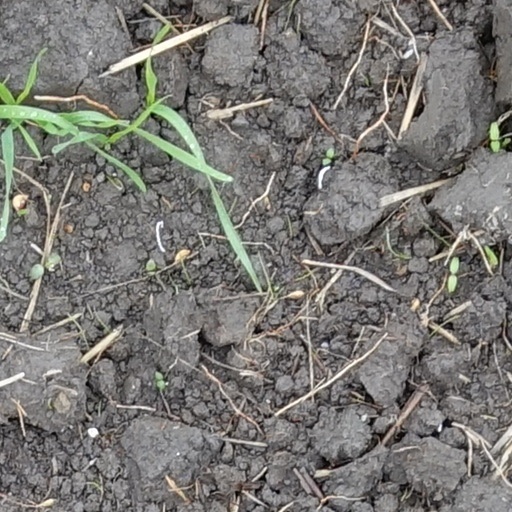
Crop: wheat